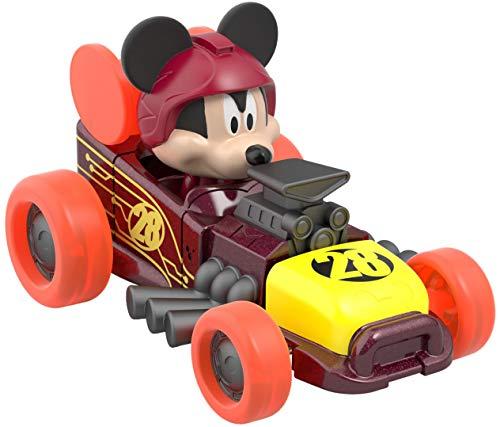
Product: Fisher-Price Disney Mickey & the Roadster Racers, Mickey Hot Rod Supercharged
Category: Toys & Games | Play Vehicles | Die-Cast Vehicles
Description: Part of an assortment of Mickey and the Roadster Racers die-cast vehicles.
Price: $3.99
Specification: ProductDimensions:1.9x3.2x2inches|ItemWeight:3.2ounces|ShippingWeight:3.2ounces(Viewshippingratesandpolicies)|ASIN:B078SWNW2J|Itemmodelnumber:FPJ50|Manufacturerrecommendedage:36months-7years